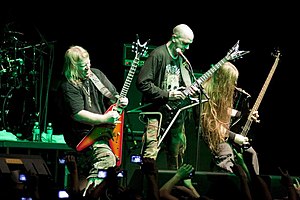
Nile
Karl Sanders, Dallas Toler-Wade og Chris Lollis, 2010
Nile er et teknisk dødsmetal band fra Greenville, South Carolina, USA grundlagt i 1993. Musikken er inspireret af gammel Egyptisk kunst, historie, religion og H.P. Lovecrafts værker.